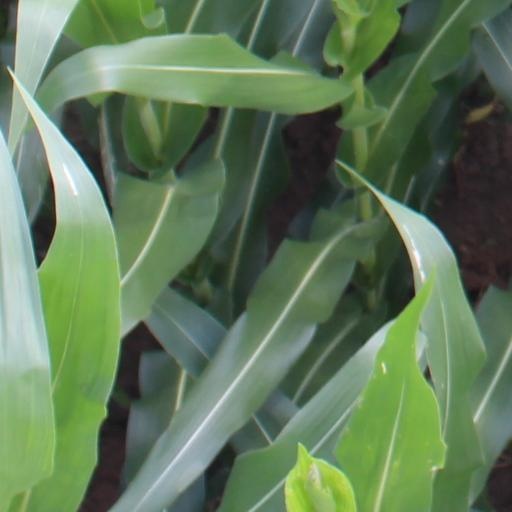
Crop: maize; corn